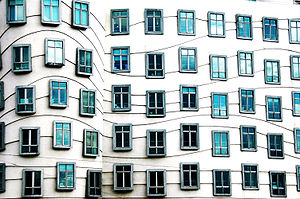
Det dansende Hus
Vinduer i Det dansende Hus.
Det dansende Hus eller Fred og Ginger er navnet på en forretnings- og kontorejendom i centrum af Prag i Tjekkiet.